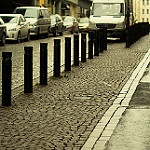
Scene: Outdoor